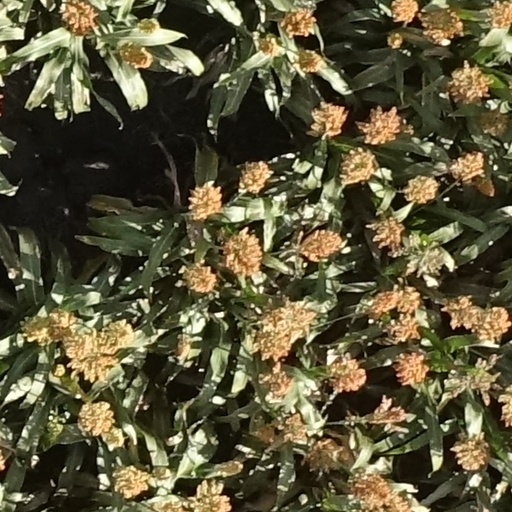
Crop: sorghum